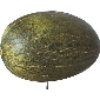
Label: Melon Piel de Sapo 1